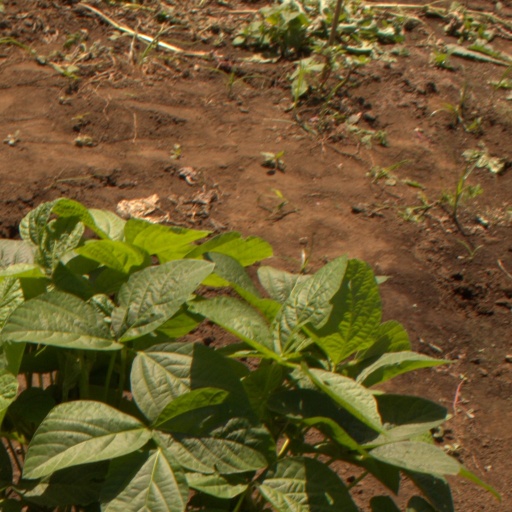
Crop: soybean